Watton-at-Stone

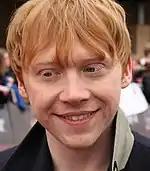
Rupert Grint in 2012

In the summer of 1923, Alan Turing and his family stayed with their friends the Meyer family for six weeks at the rectory, Alan being the founder of computer science and the leading cryptologist at Bletchley Park in World War II. Andrew Hodges in his biography: "Alan Turing: The Enigma" tells of how a gypsy fortune teller at the church fête foretold that he would be a genius.